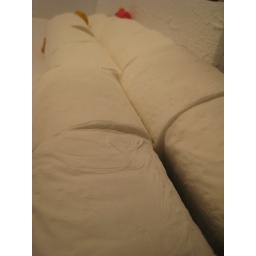
Yes, it is a toilet paper tower, topped by rubber devil ducks